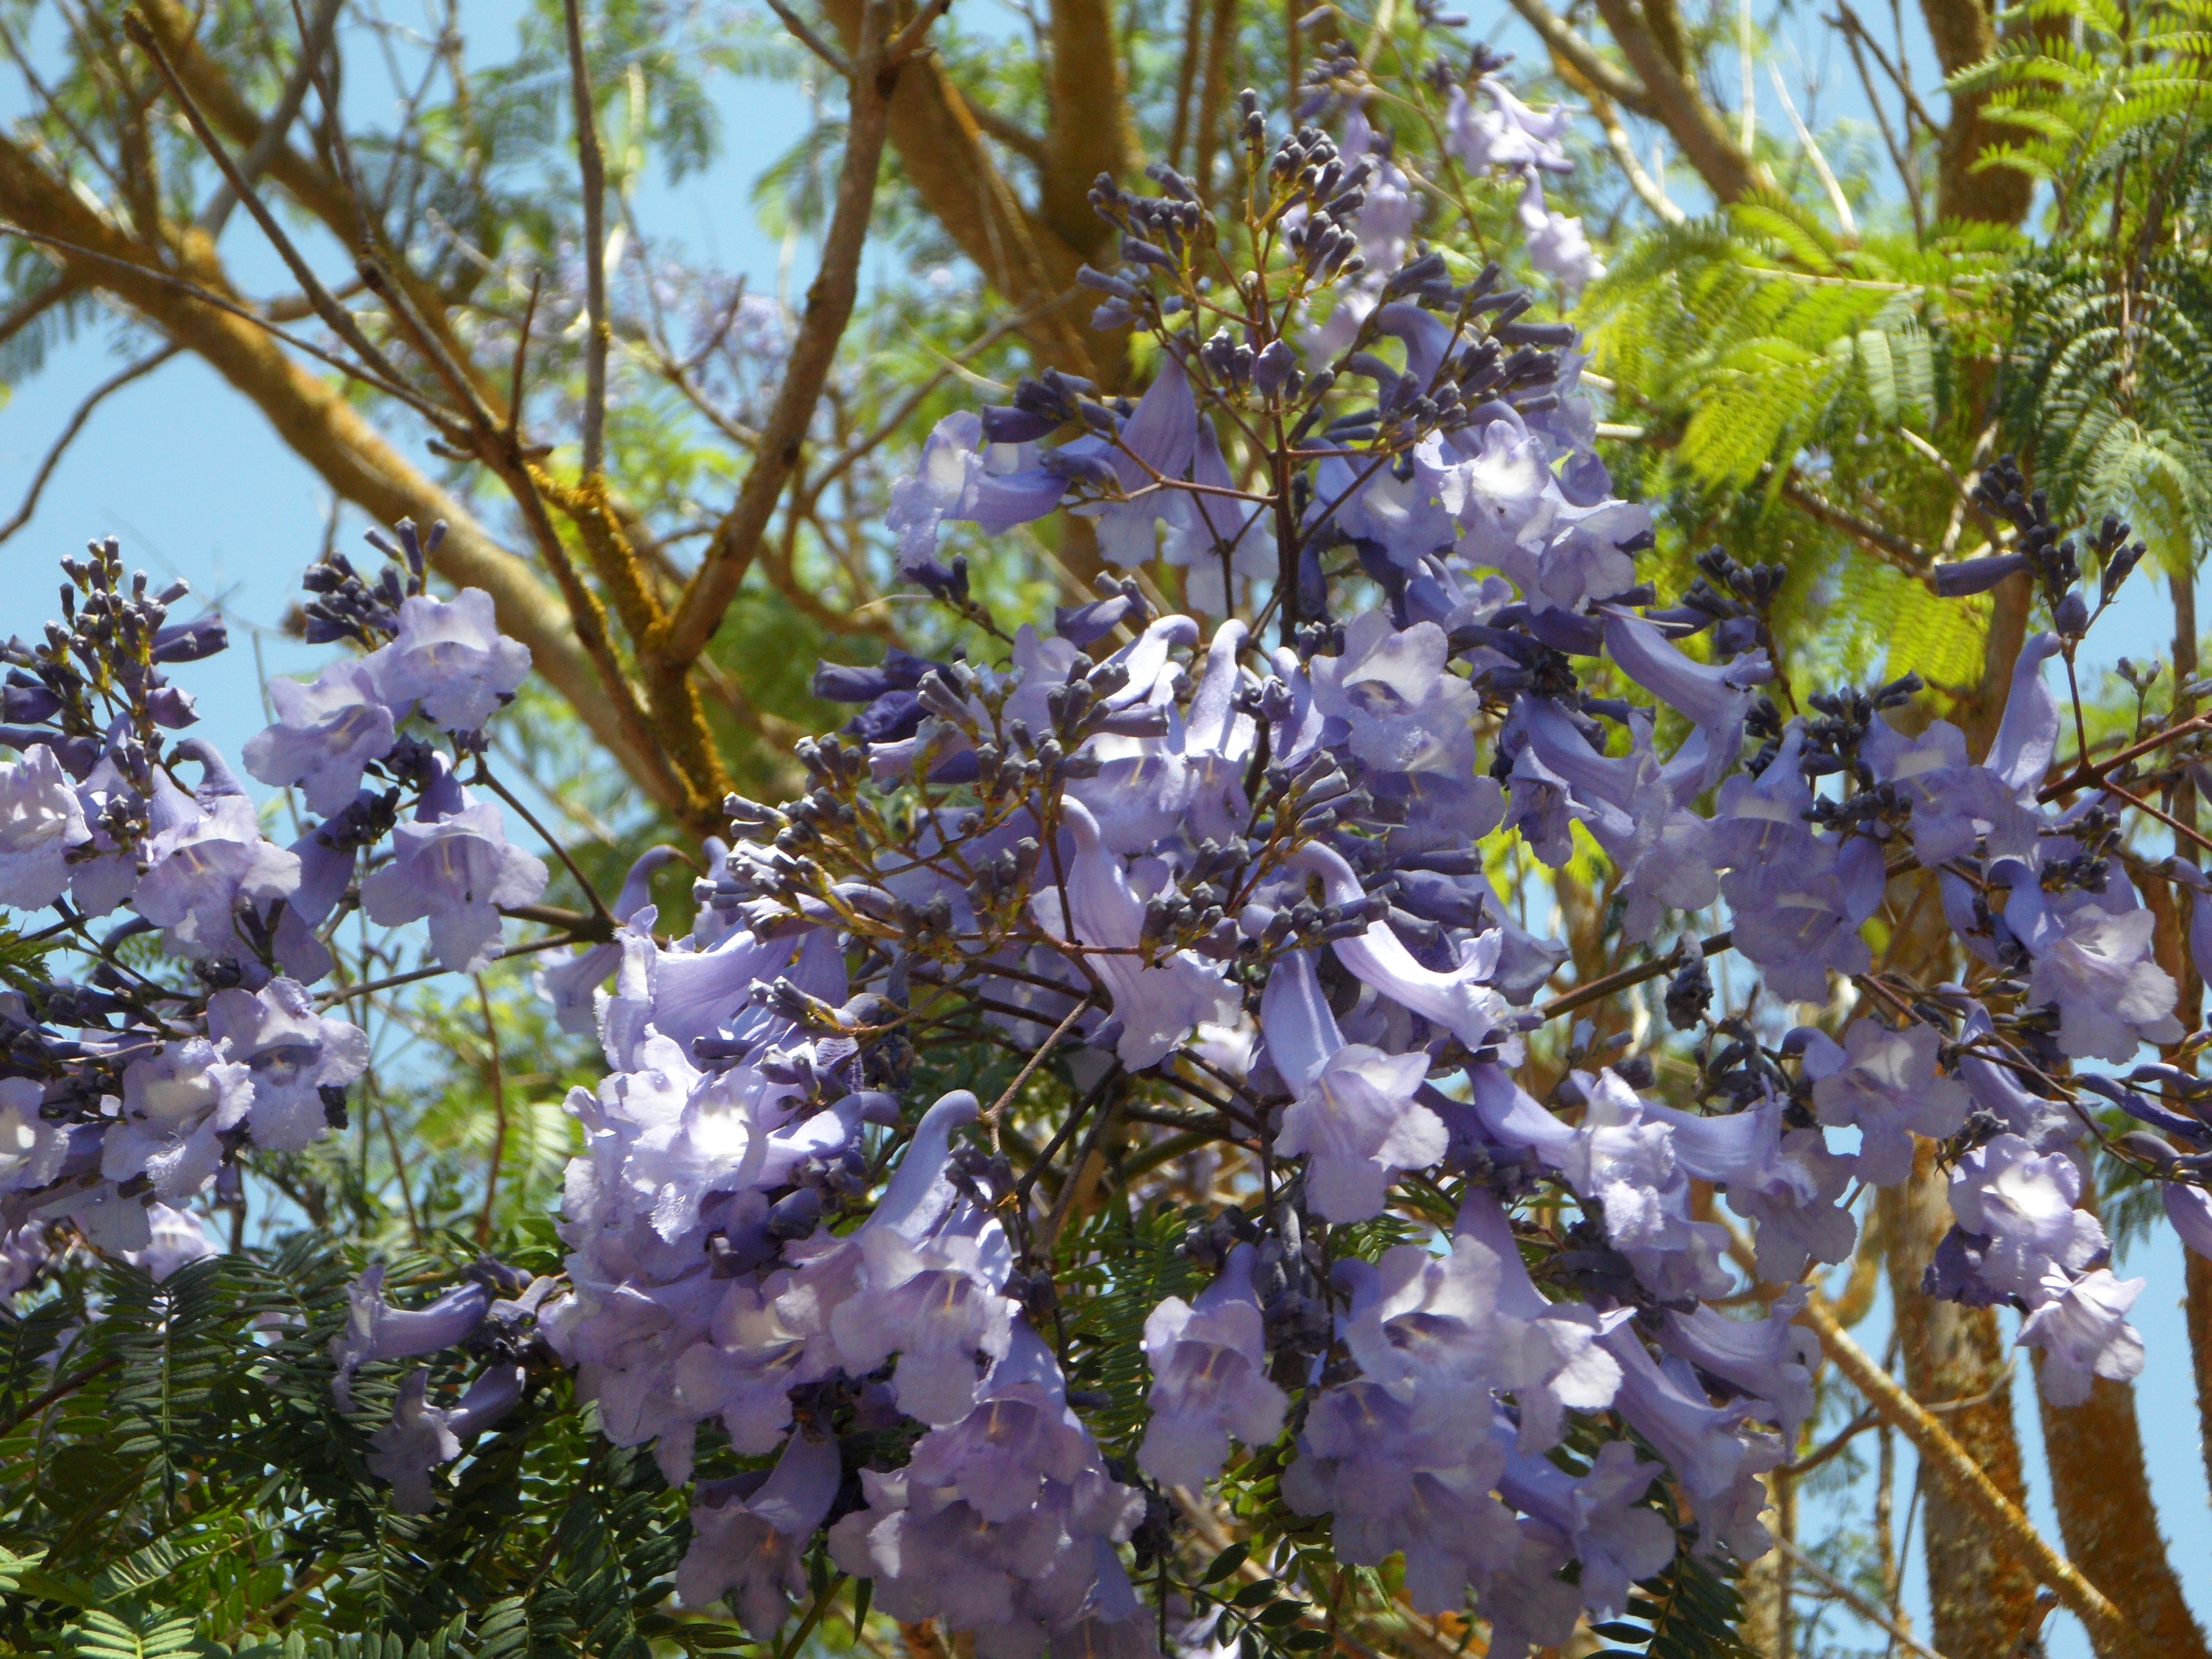
tree, branch, blossom, plant, flower, purple, bloom, produce, botany, blue, close, flora, flowers, shrub, exotic, splendor, airy, slightly, bl tenmeer, flowering plant, pinnate, jacaranda, woody plant, land plant